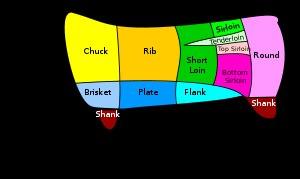
Les découpes de bœuf sont des types de découpe de viande à laquelle le bovin est soumis au cours du processus d'abattage.